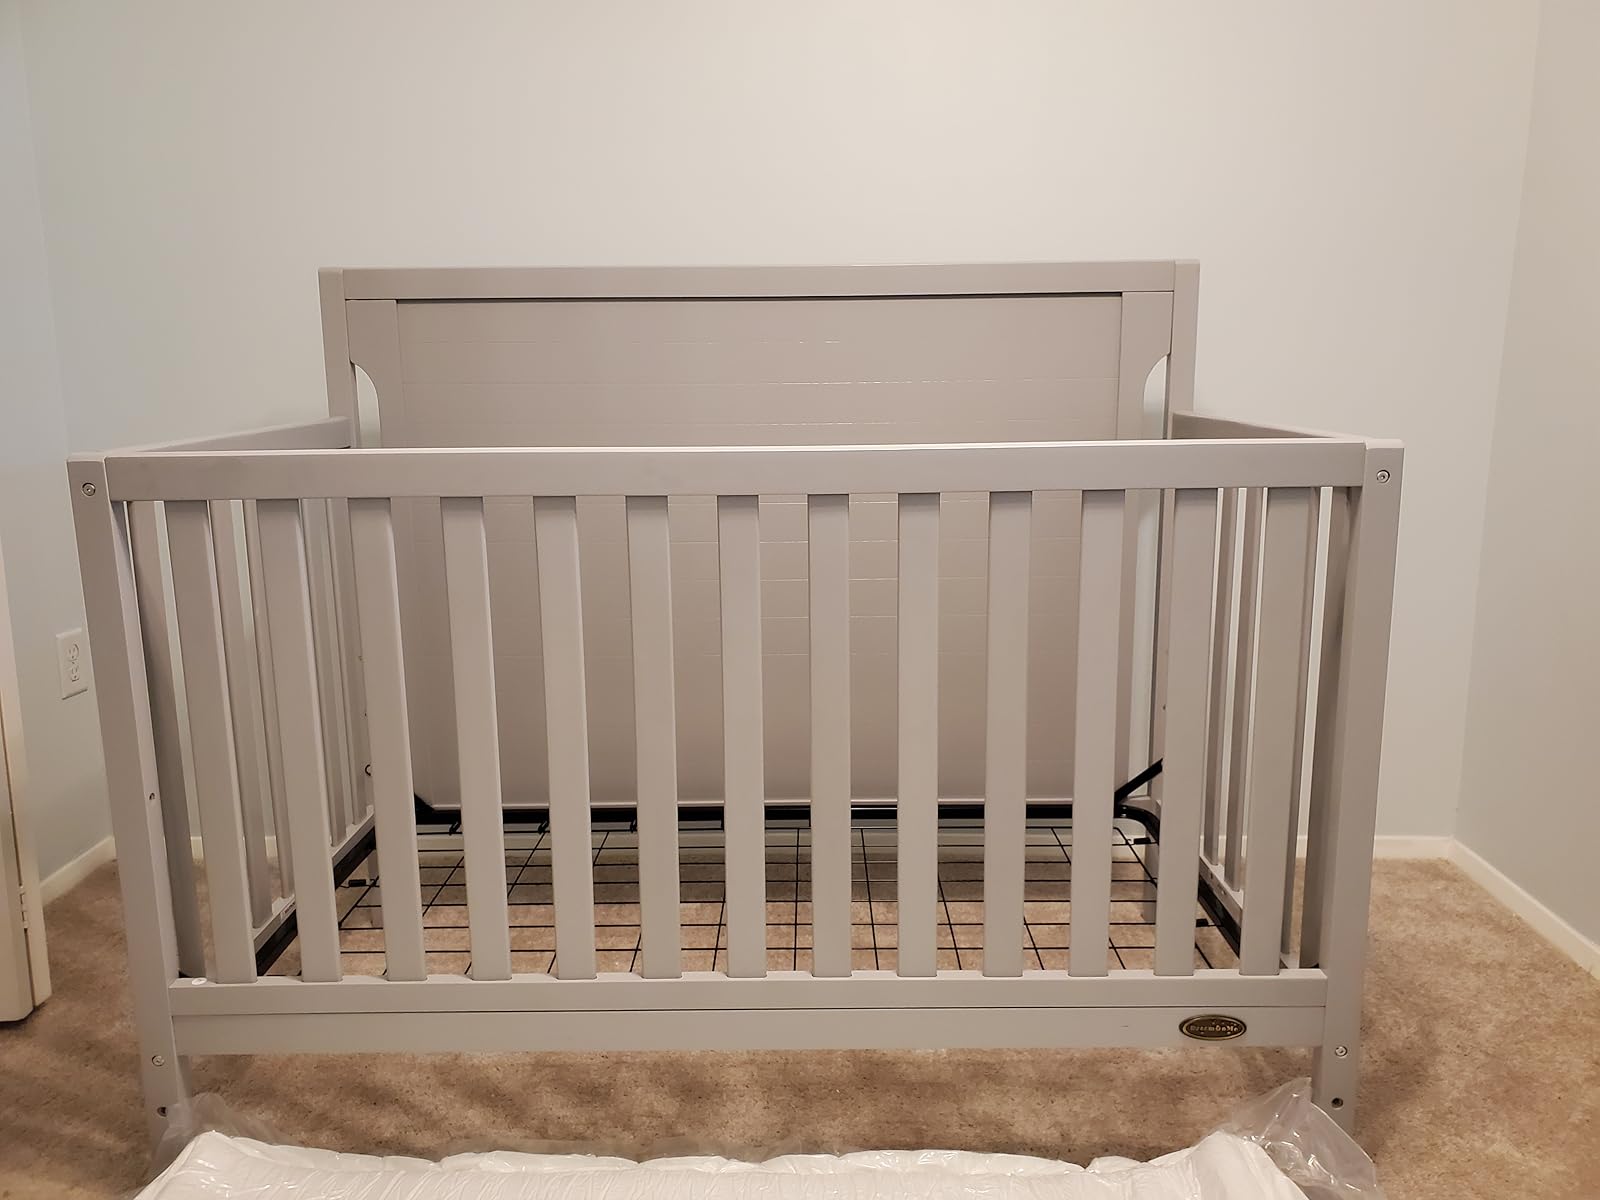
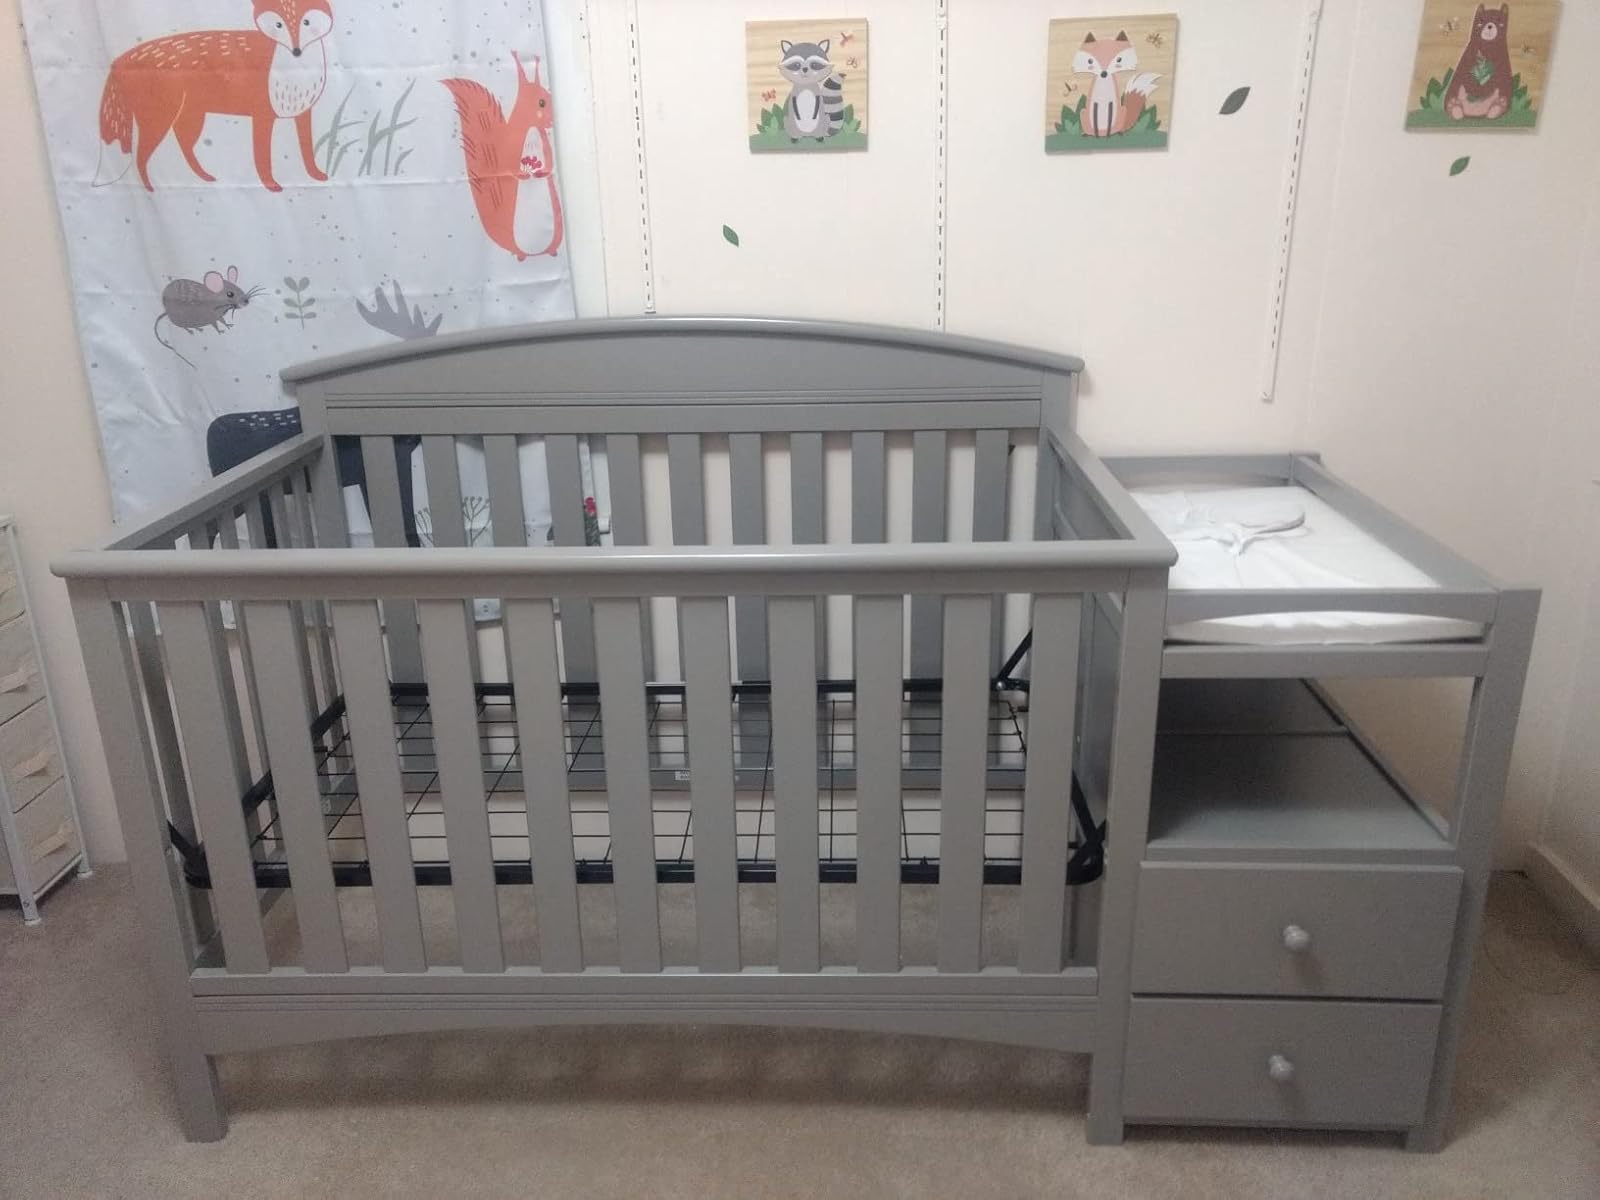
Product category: products_crib
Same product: no